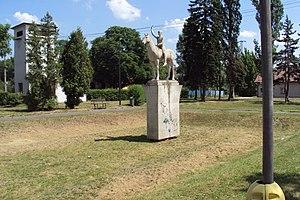
Cet article recense les statues équestres en République tchèque.